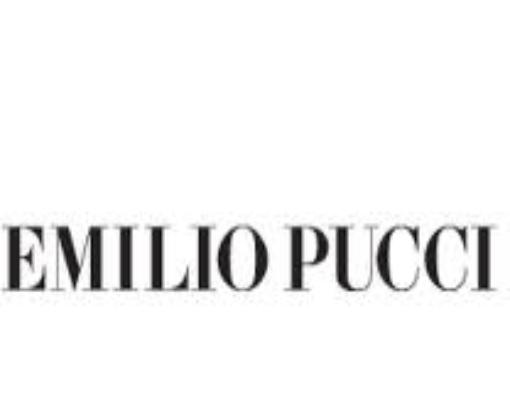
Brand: Emilio
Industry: Clothes